Dinagat Islands

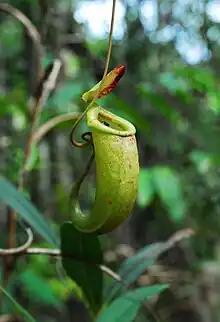

The Dinagat Islands province comprises seven municipalities, all encompassed by a single legislative district.